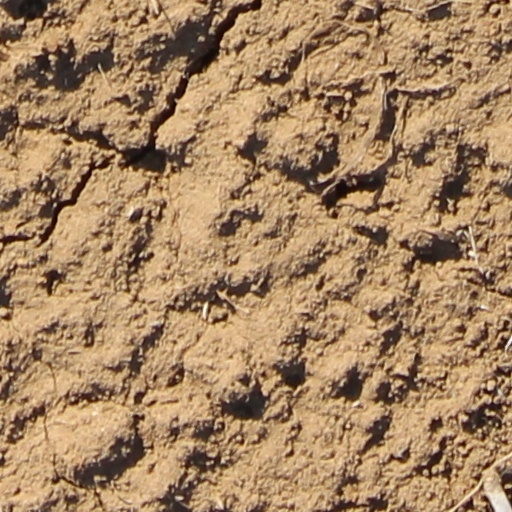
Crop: wheat